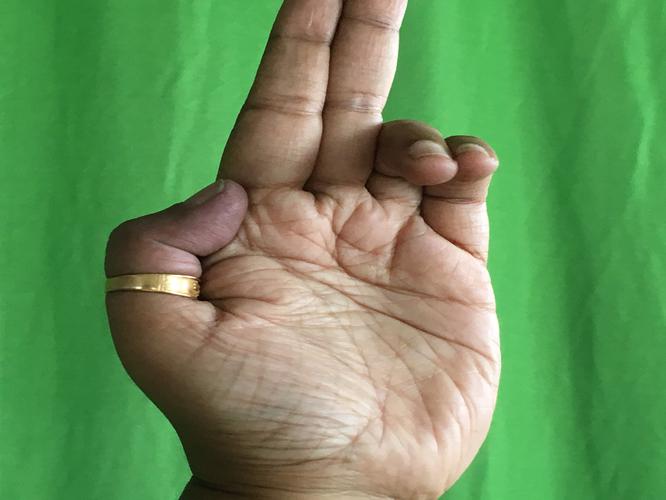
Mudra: Ardhapathaka
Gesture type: single_hand